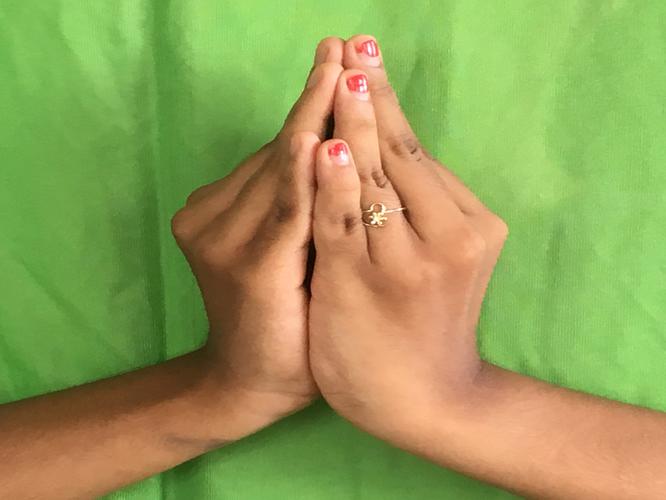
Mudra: Kapotham
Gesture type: double_hand